Scaffolding

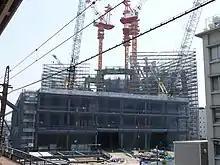
Scaffolding, 10 months after Tokyo Skytree construction start

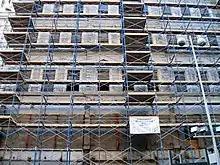
Extensive scaffolding on a building in downtown Cincinnati, Ohio. This type of scaffolding is called pipe staging.

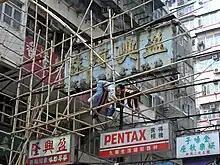
Assembly of bamboo scaffolding cantilevered over a Hong Kong street

The European Standard, BS EN 12811-1, specifies performance requirements and methods of structural and general design for access and working scaffolds. Requirements given are for scaffold structures that rely on the adjacent structures for stability. In general these requirements also apply to other types of working scaffolds.